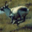
Label: deer